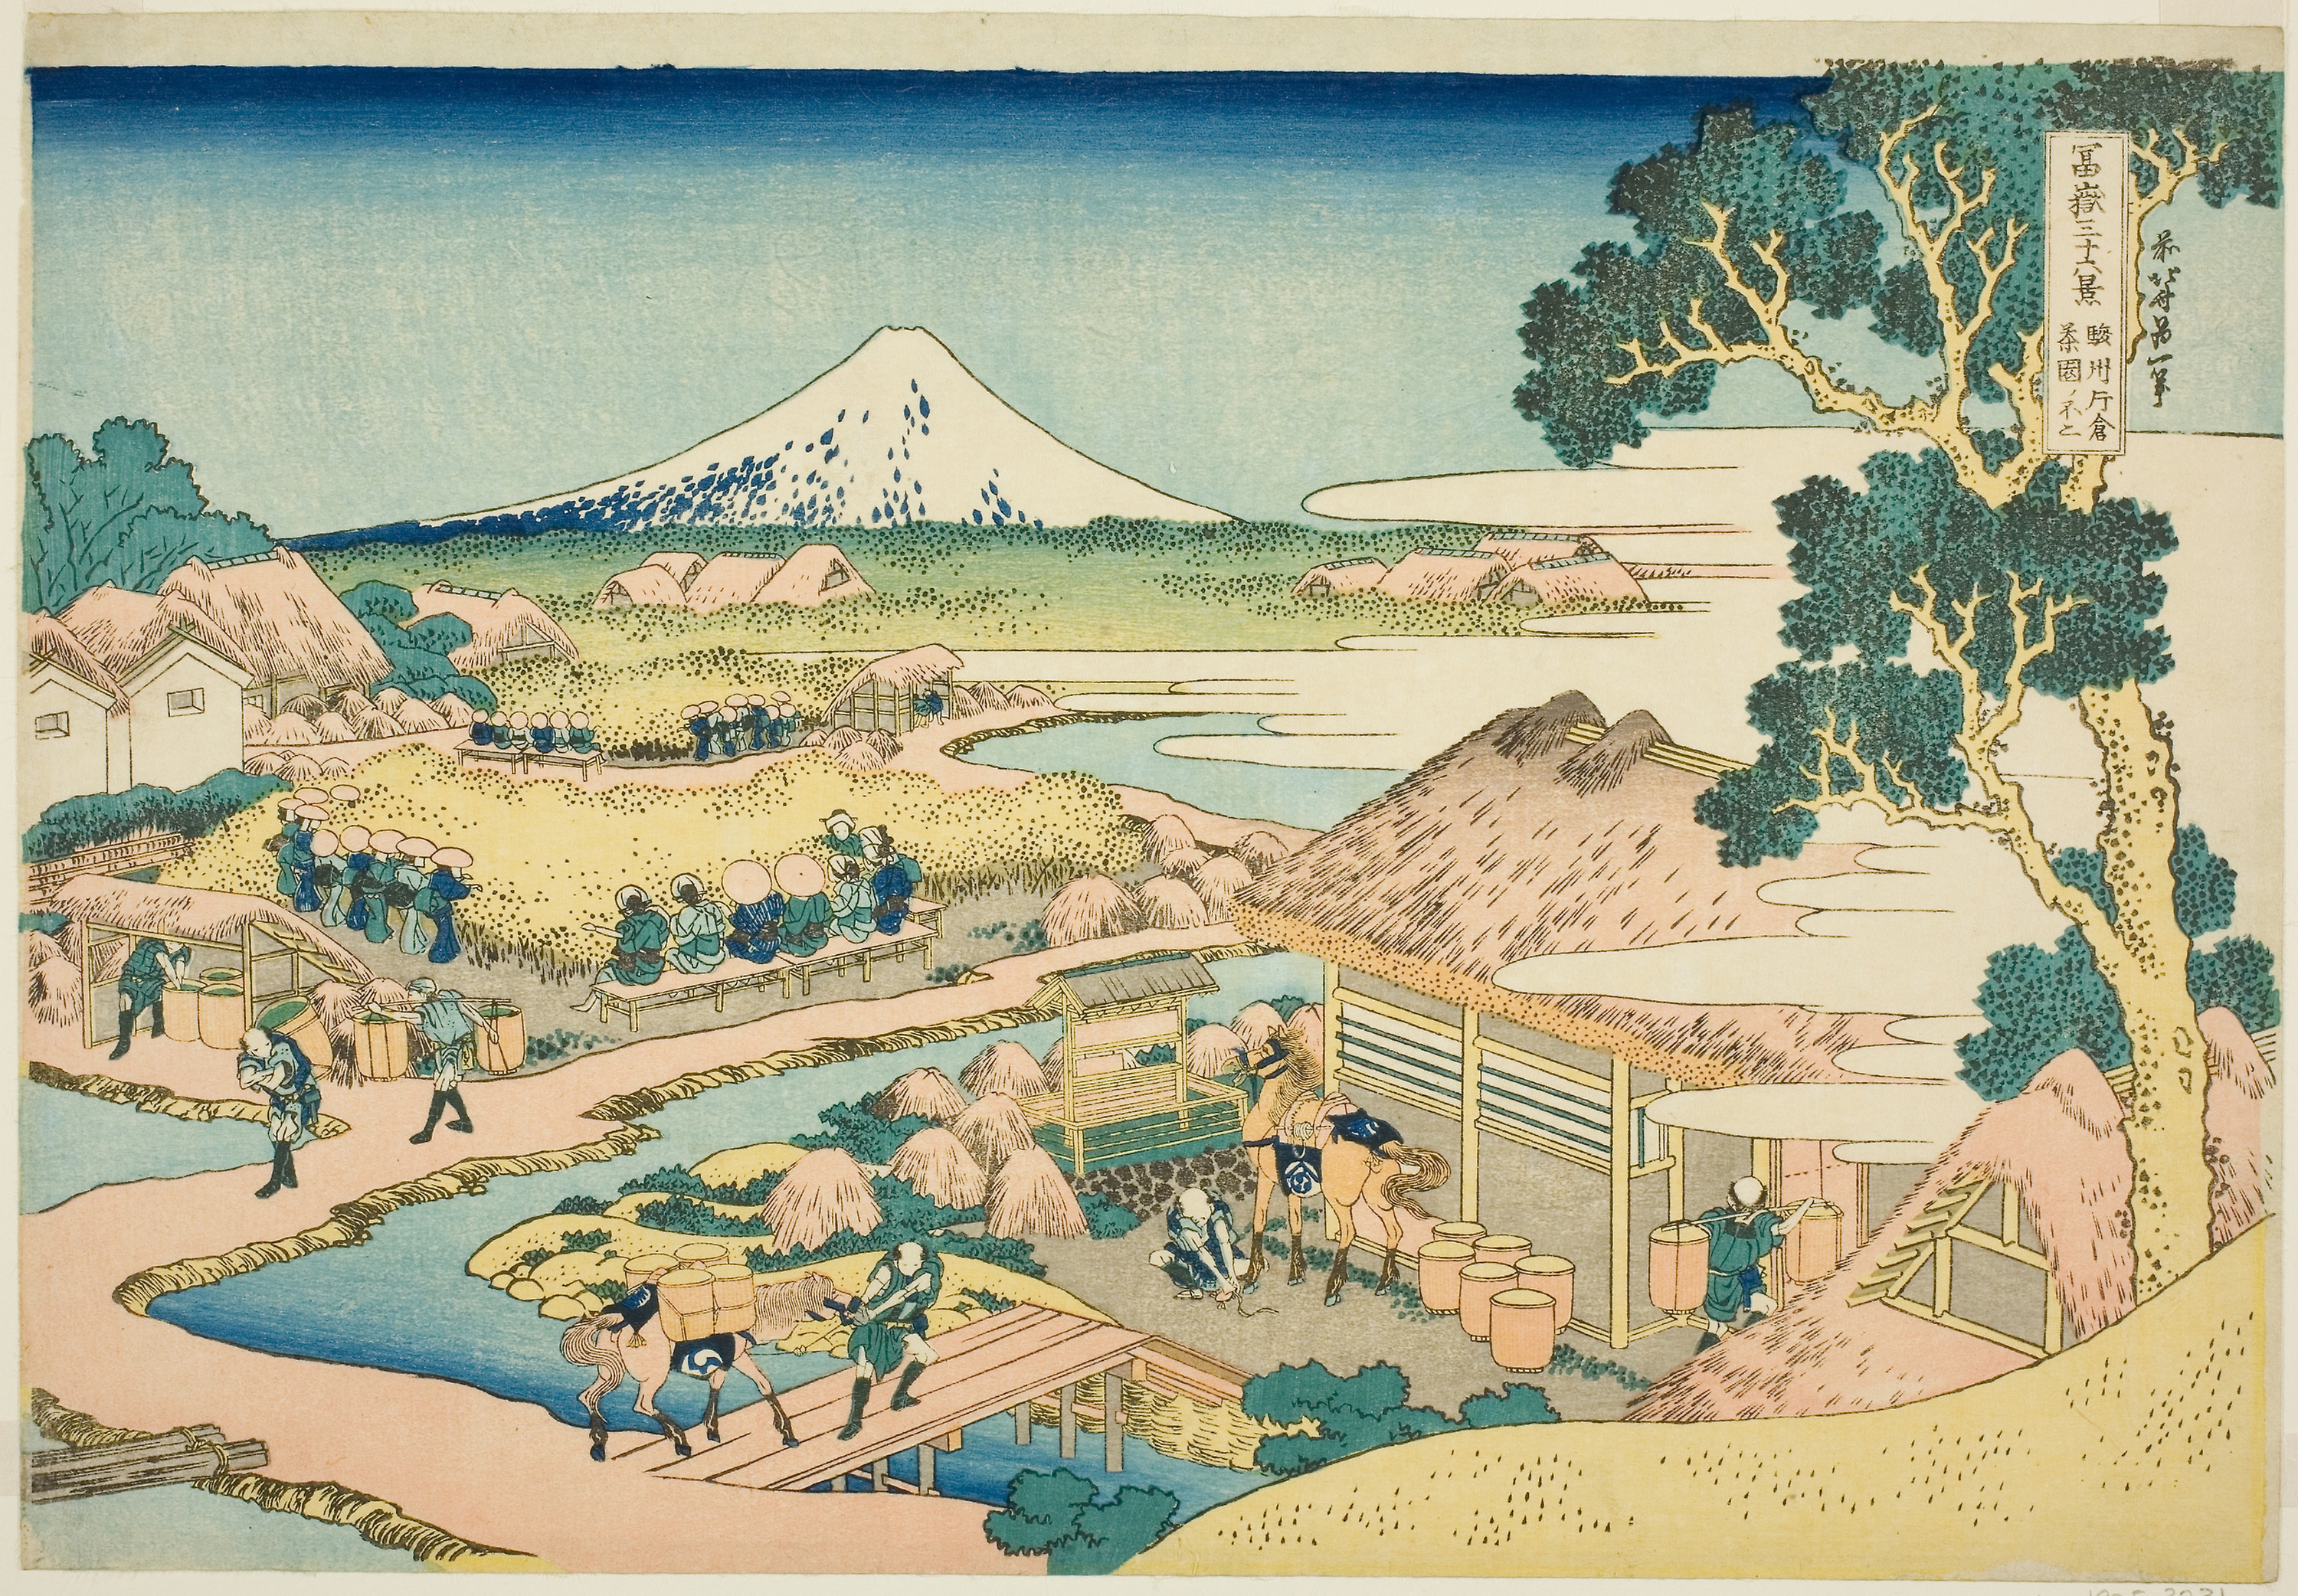
water resources, history, bird's eye view, map, tourism